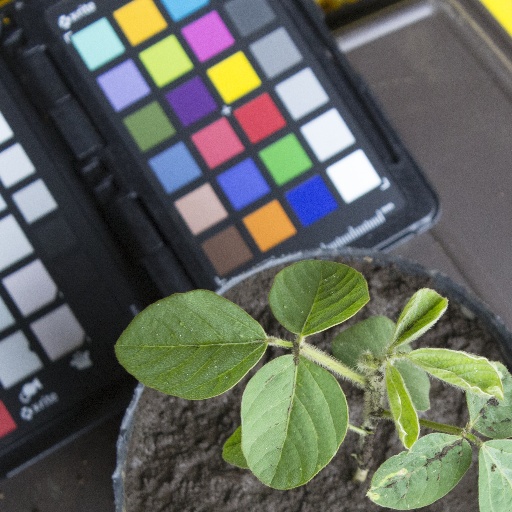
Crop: soybean